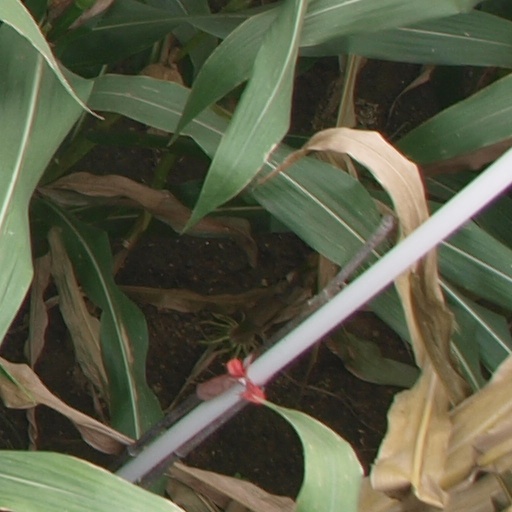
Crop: maize; corn